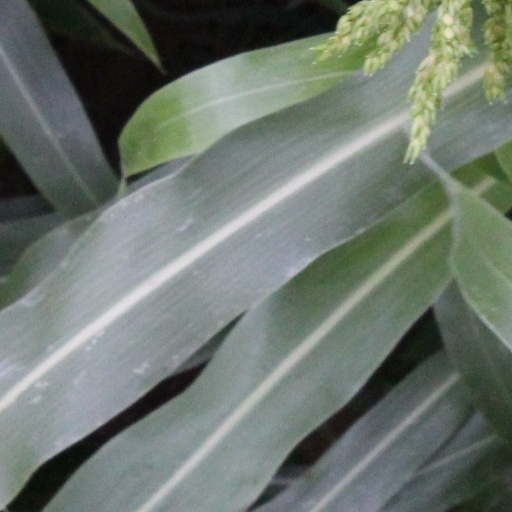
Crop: sorghum